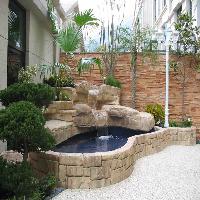
Weather: cloudy or overcast